Bridge in East Fallowfield Township (Mortonville, Pennsylvania)

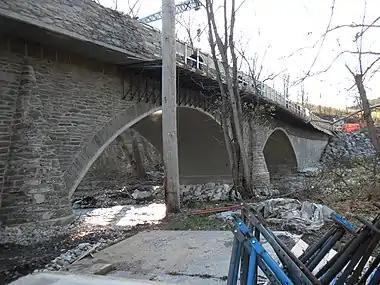
Mortonville Bridge being widened in 2009.

The Mortonville Bridge and Mill Race Bridge are stone arch bridges carrying Strasburg Road across the West Branch Brandywine Creek and an abandoned millrace at Mortonville, Pennsylvania. The Mortonville Bridge was placed on the National Register of Historic Places on September 18, 1985, while the Mill Race Bridge was added as the Bridge in East Fallowfield Township on June 22, 1988. The Mortonville Bridge was removed from the Register on July 16, 2010, following reconstruction; the Mill Race Bridge remains registered.